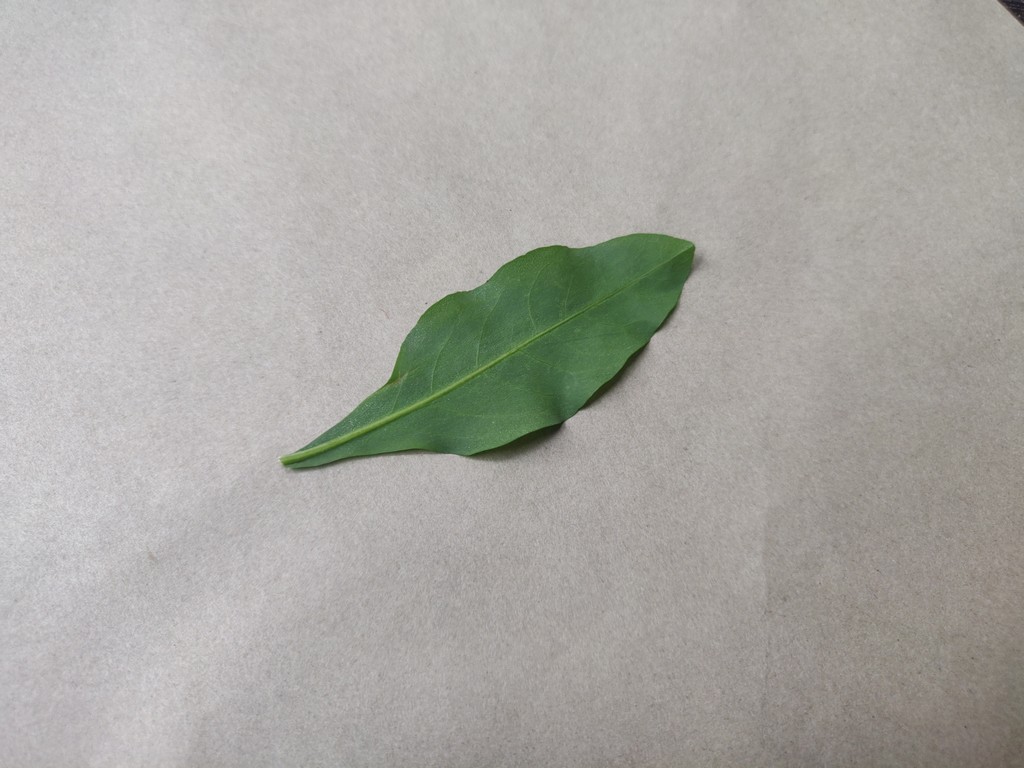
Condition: Healthy
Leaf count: single
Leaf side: back